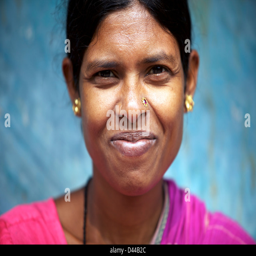
tribal woman with a smile